Marvel Cinematic Universe: Phase Three

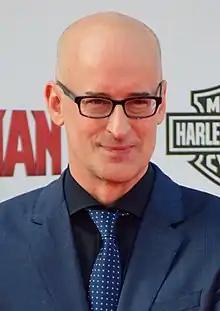
Peyton Reed, director of the "Ant-Man" films

Peter Parker tries to balance being the hero Spider-Man with his high school life, under the guidance of Tony Stark, as he deals with the threat of the Vulture.